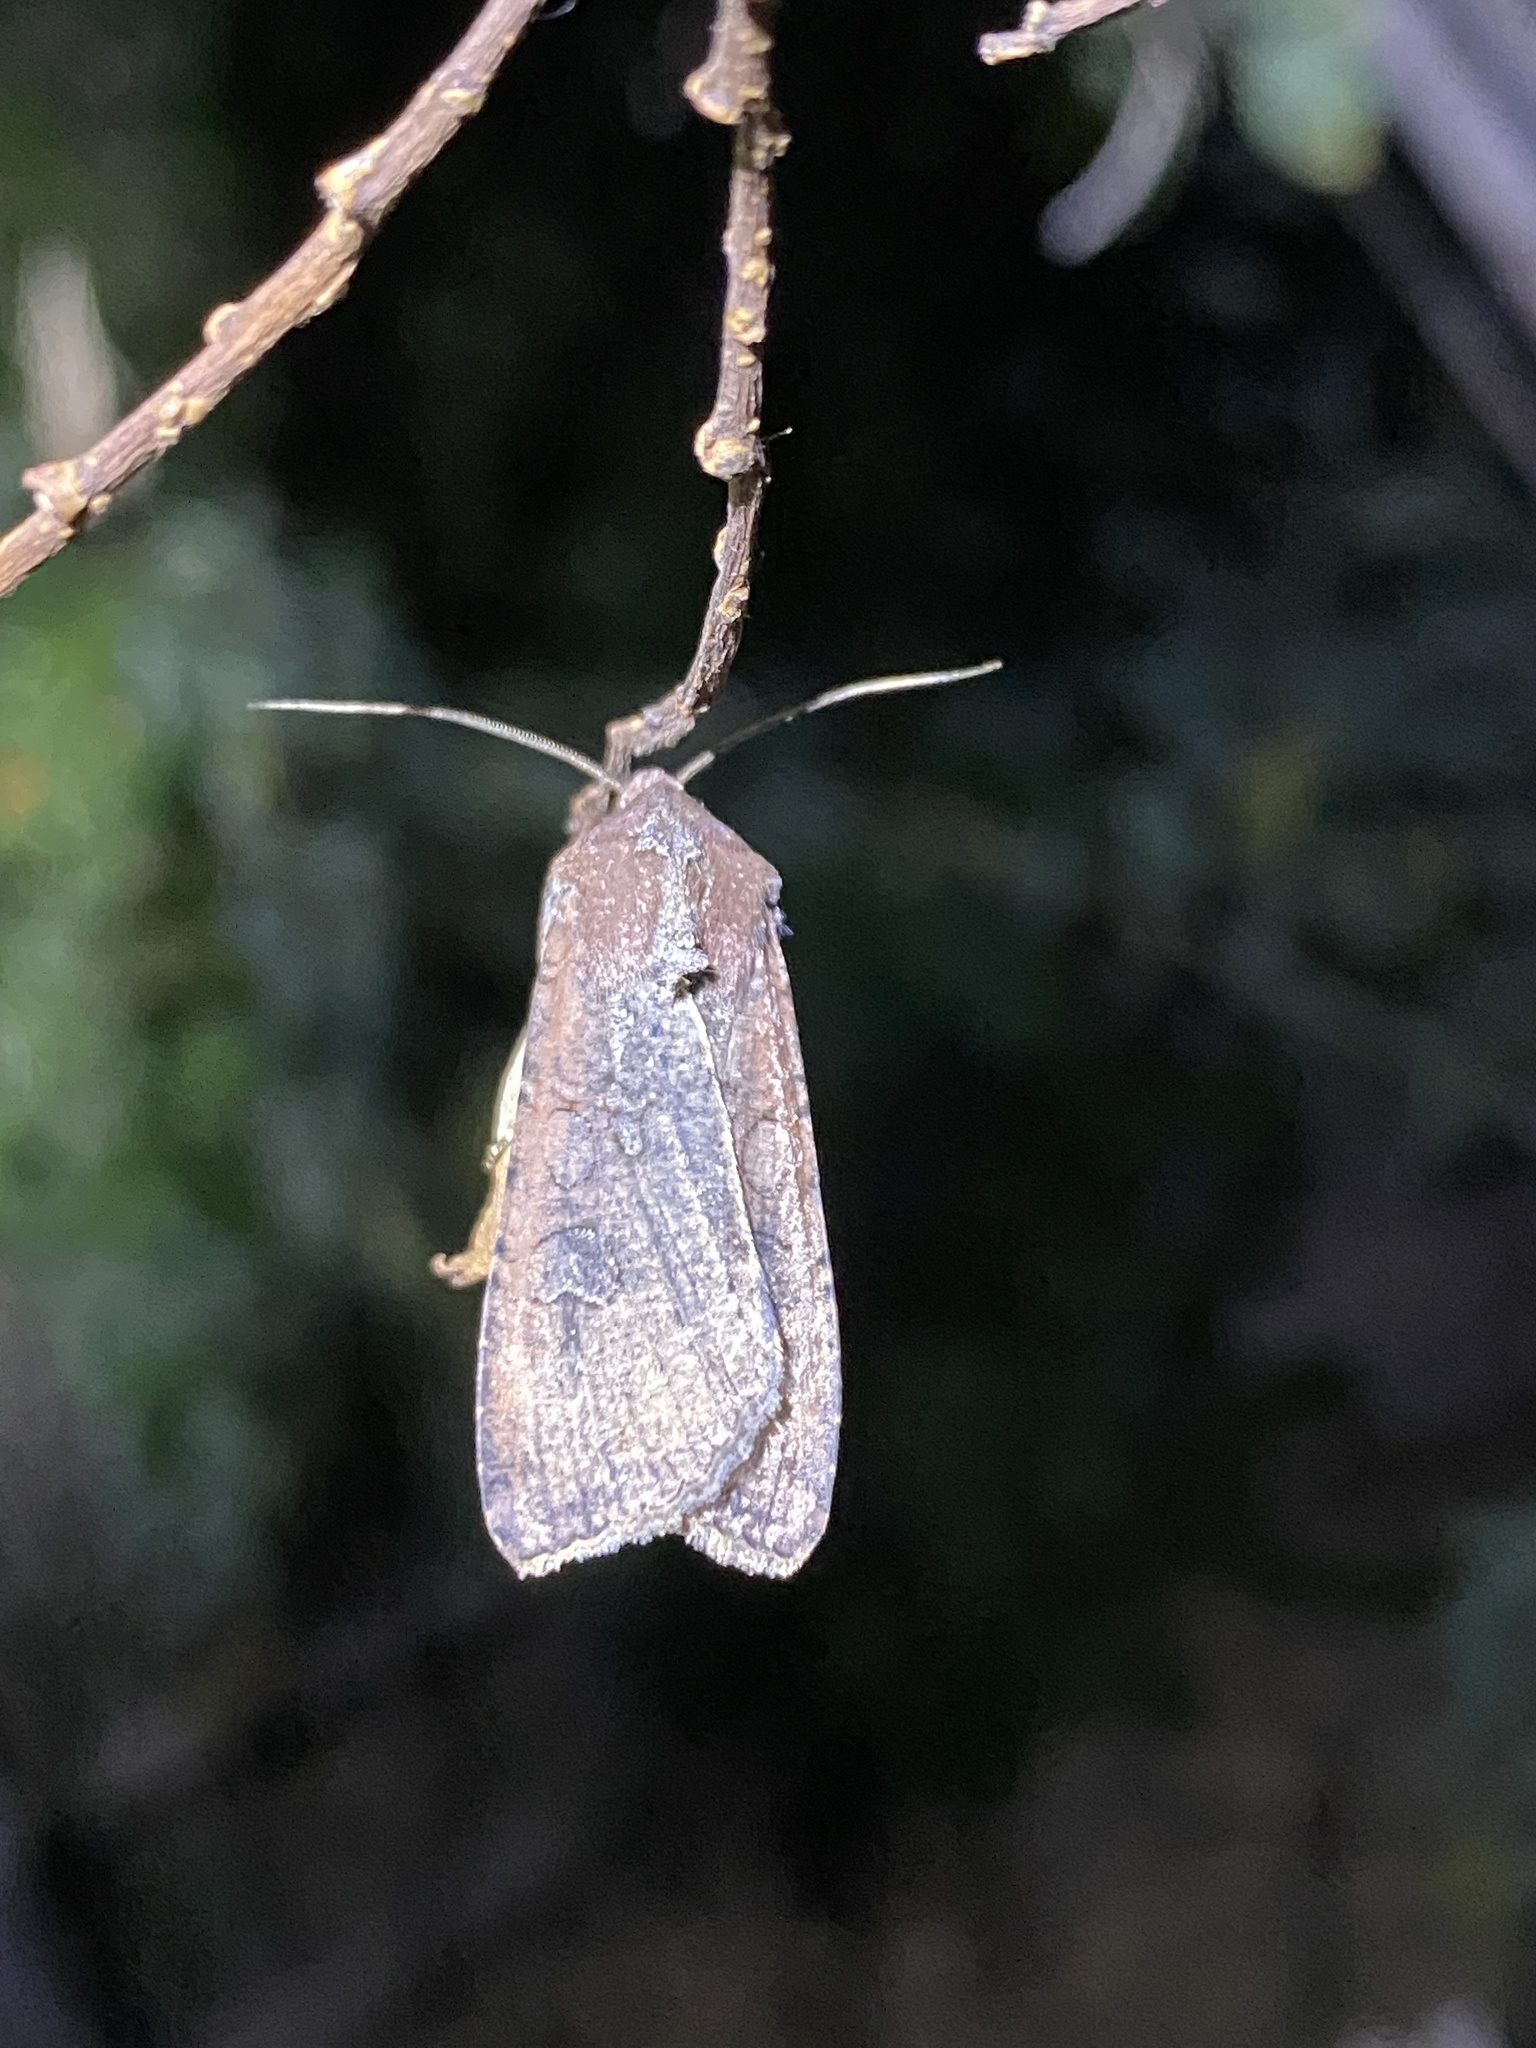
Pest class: cutworms